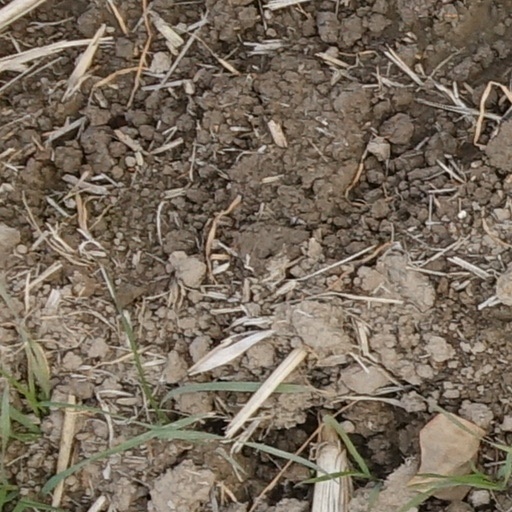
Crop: wheat